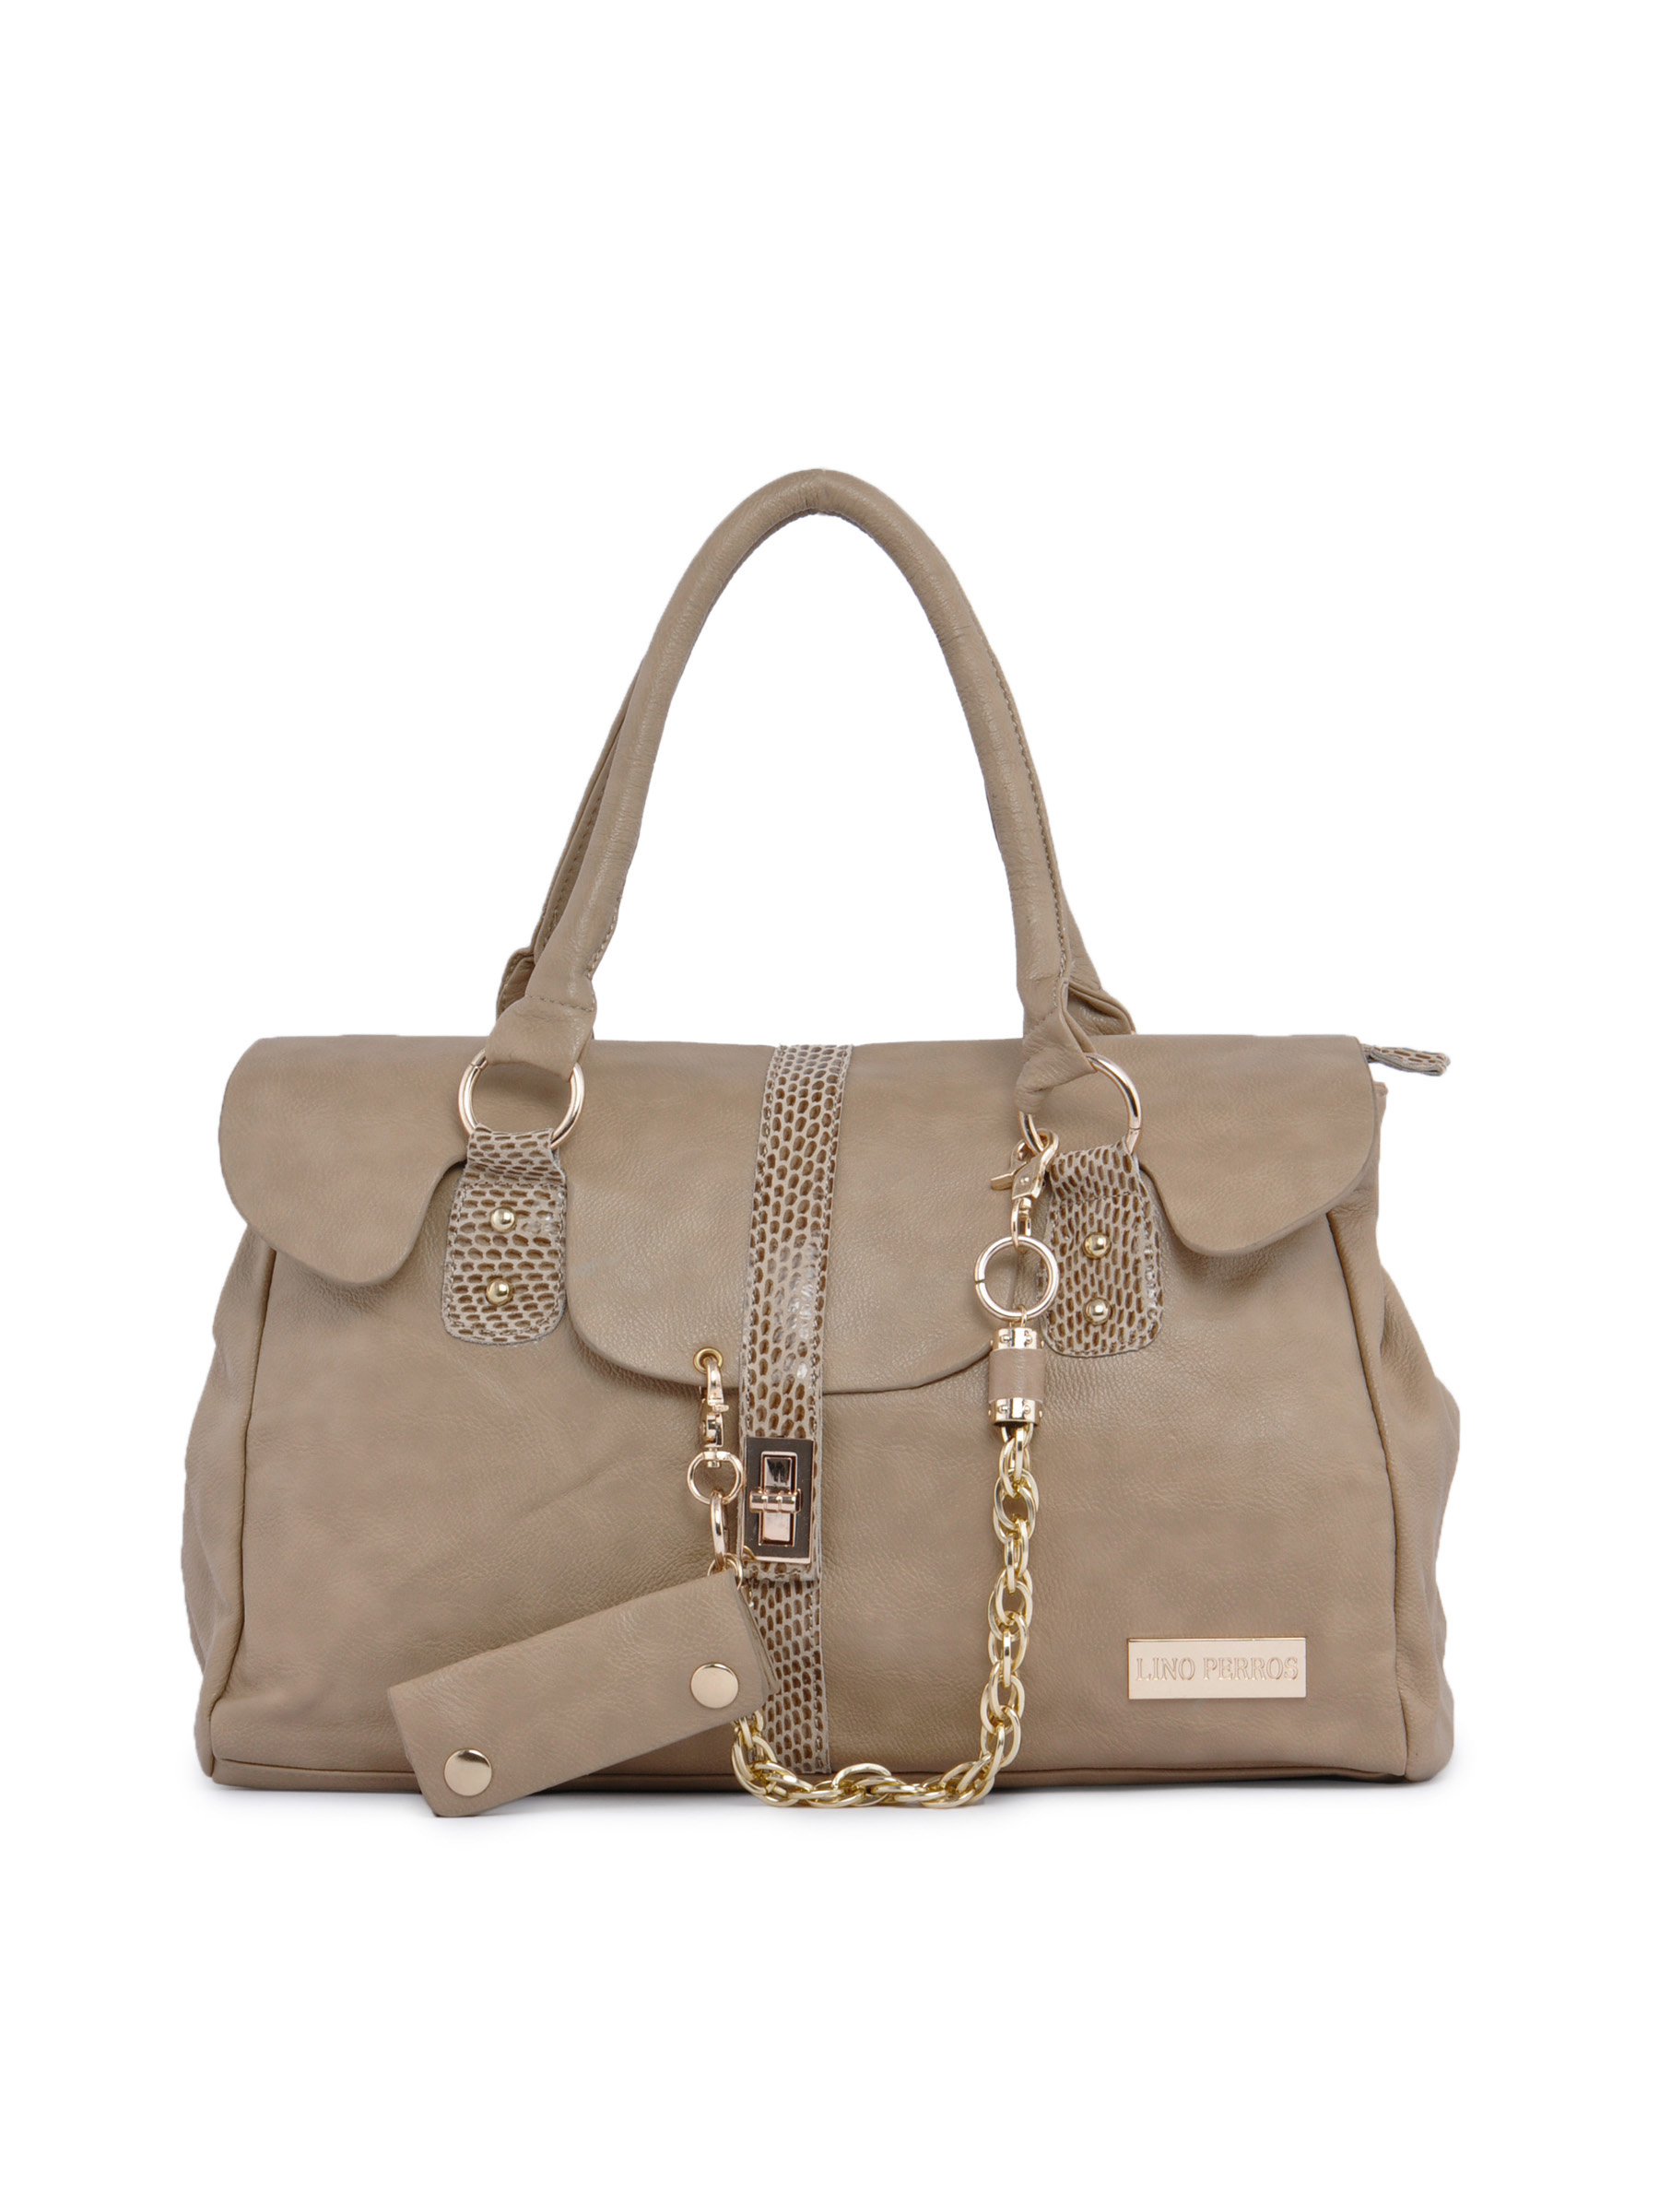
Lino Perros Women Solid Camel Handbag
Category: Accessories / Bags / Handbags
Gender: Women
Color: Beige
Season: Winter 2015
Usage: Casual